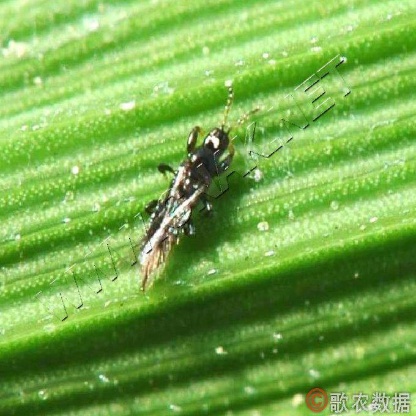
Nhãn: Bọ trĩ ( Thrips )